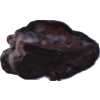
Label: carambola